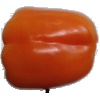
Label: Pepper Orange 1